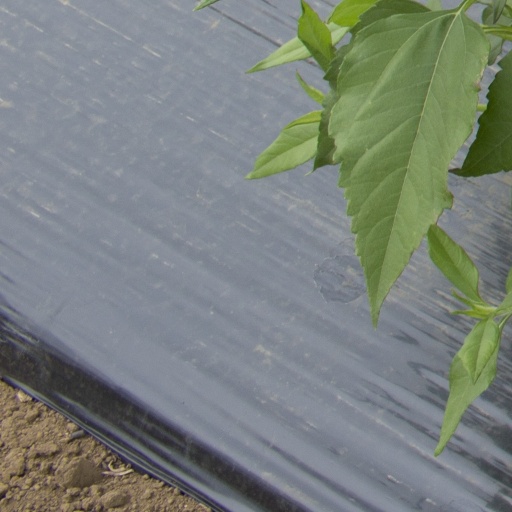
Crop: Jerusalem artichoke